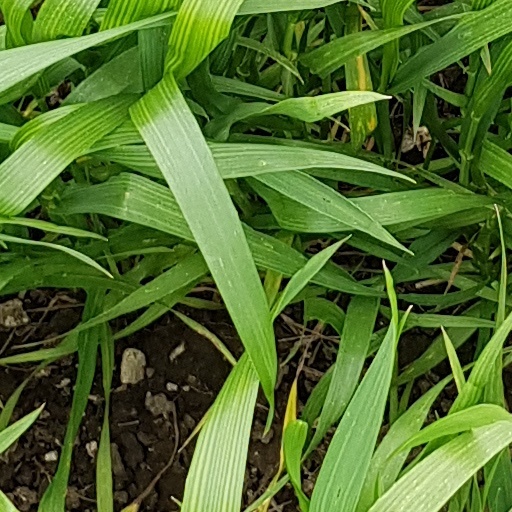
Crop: wheat